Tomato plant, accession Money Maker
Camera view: horizontal (90 deg, fisheye); turntable rotation: 330 degrees
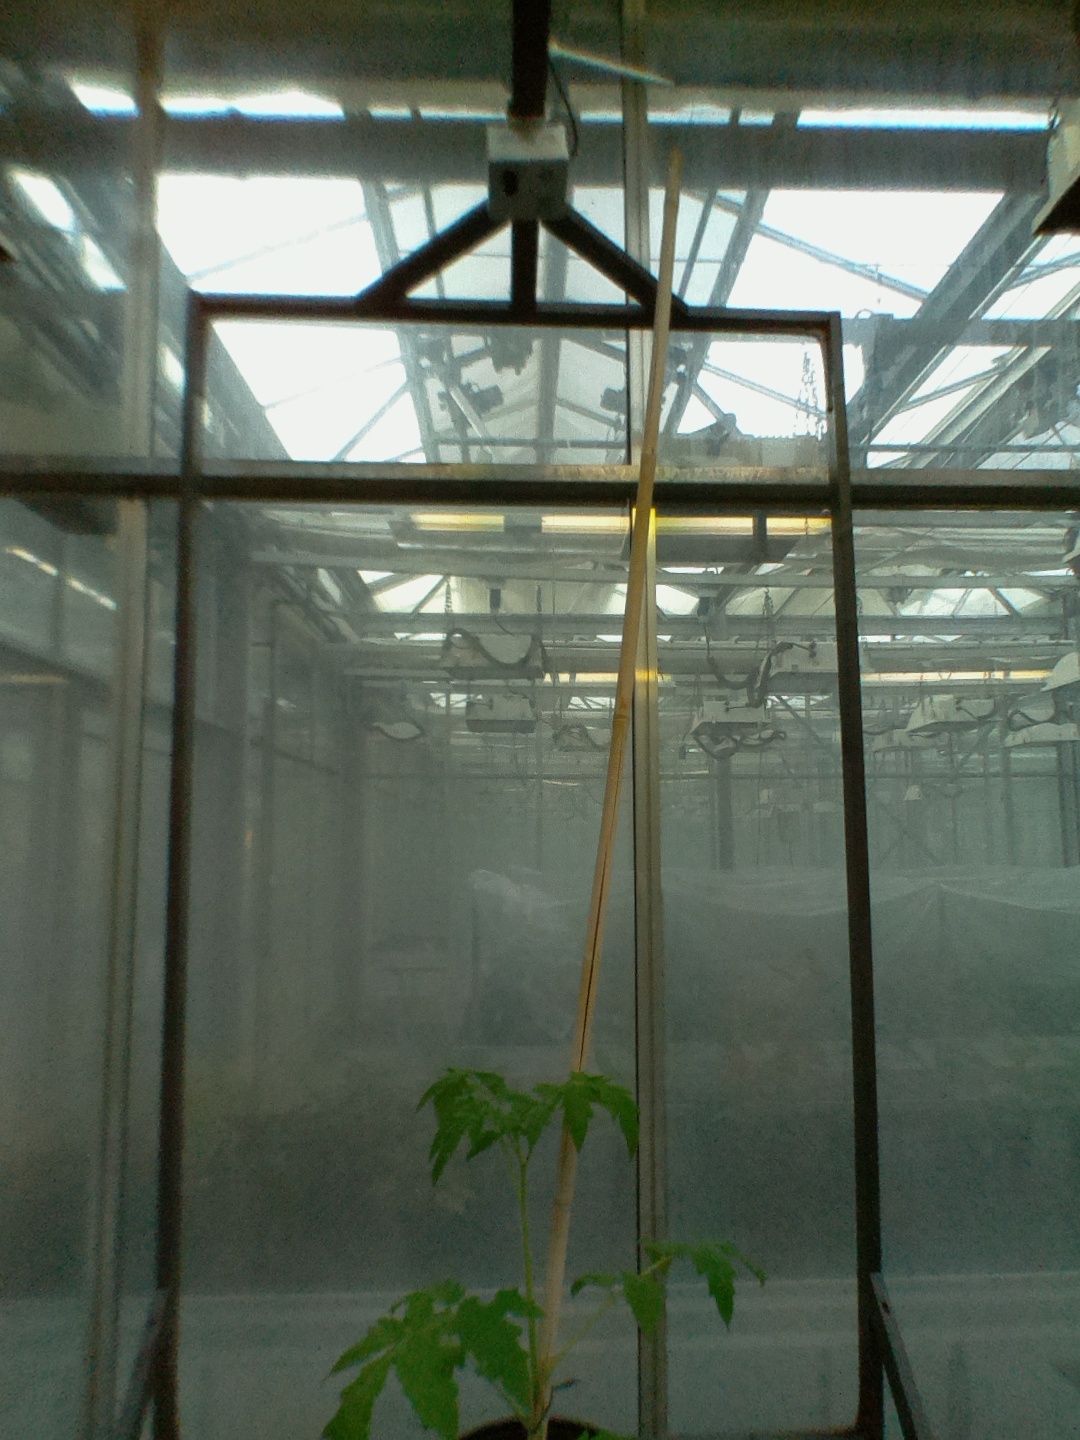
BBCH growth stage 13: 6 of true leaves visible